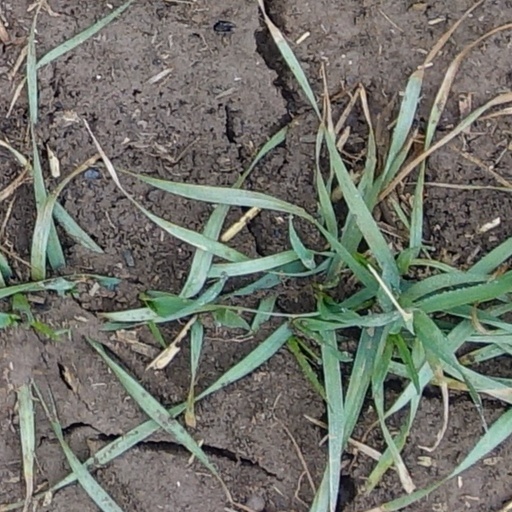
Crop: wheat